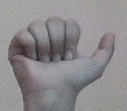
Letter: dhad